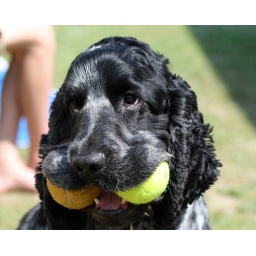
this dog can get three balls in its mouth